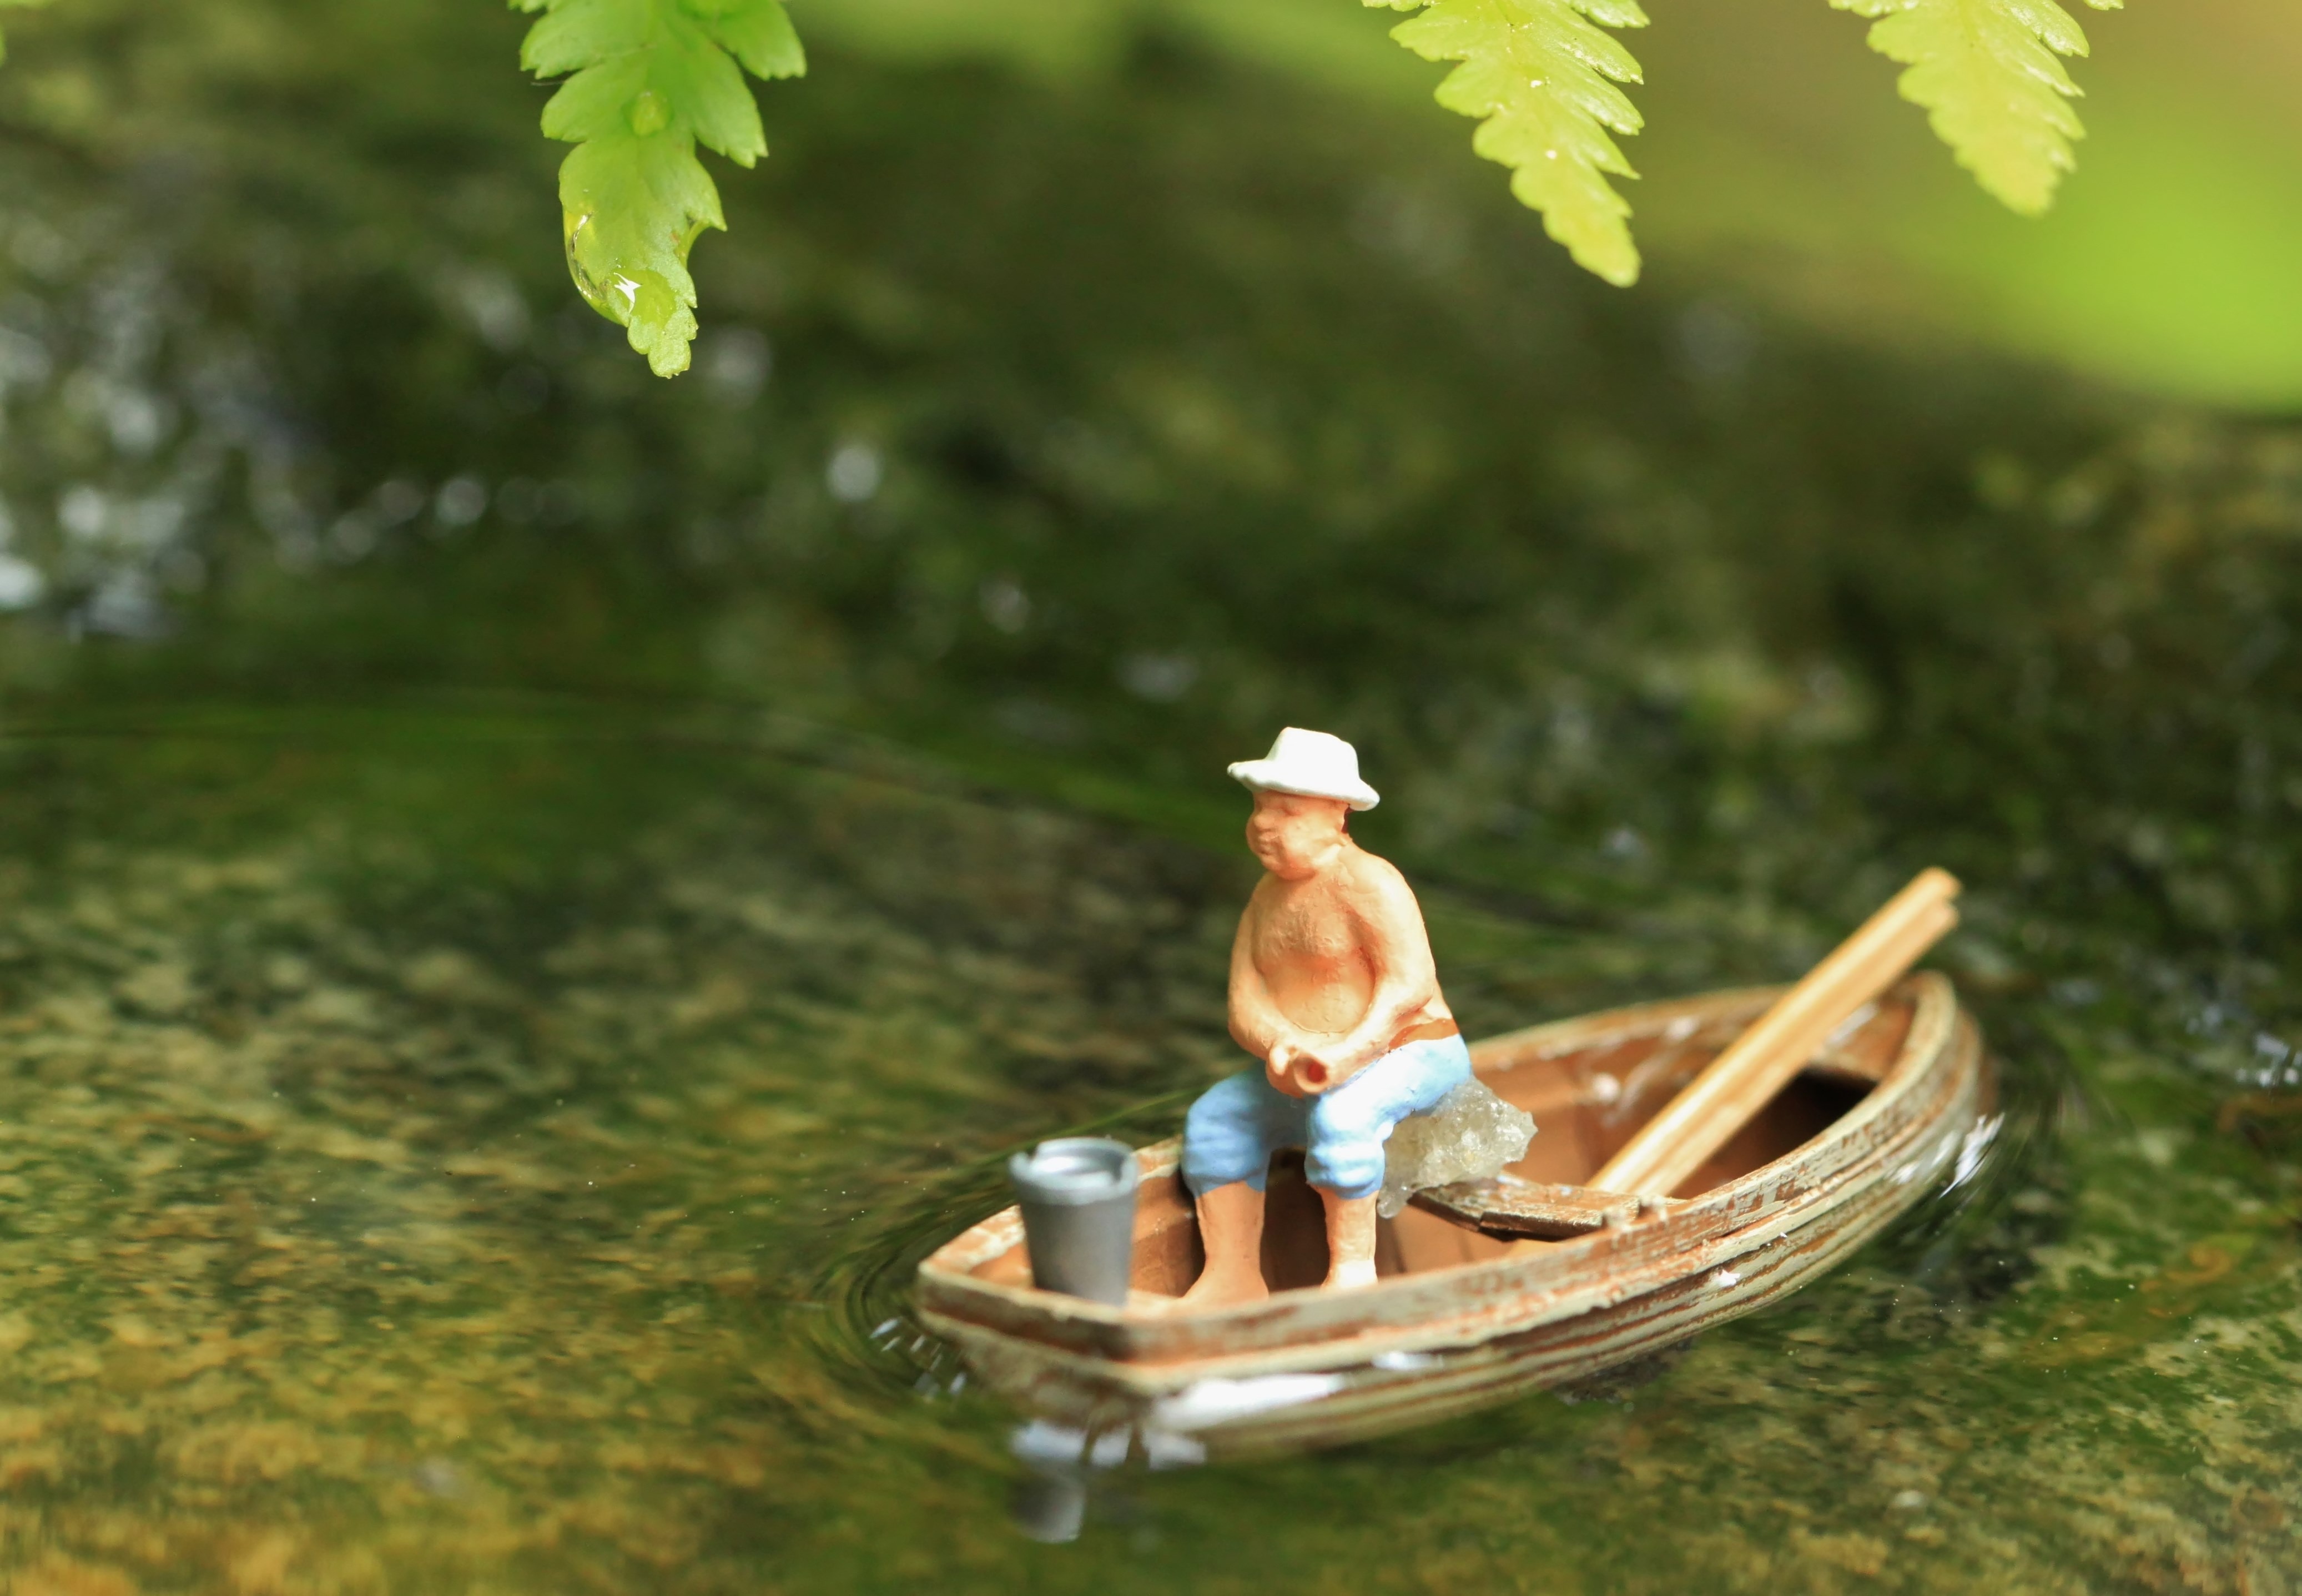
man, tree, water, nature, grass, plant, vacation, recreation, pond, boot, model, macro, small, leisure, close, fishing boat, miniature, sculpture, figure, figurine, mini, dwarf, mite, angler, males, macro photography, liliput, little man, model construction figure, plastic figure, watercraft rowing, plastic figurine, plastic male, water transportation